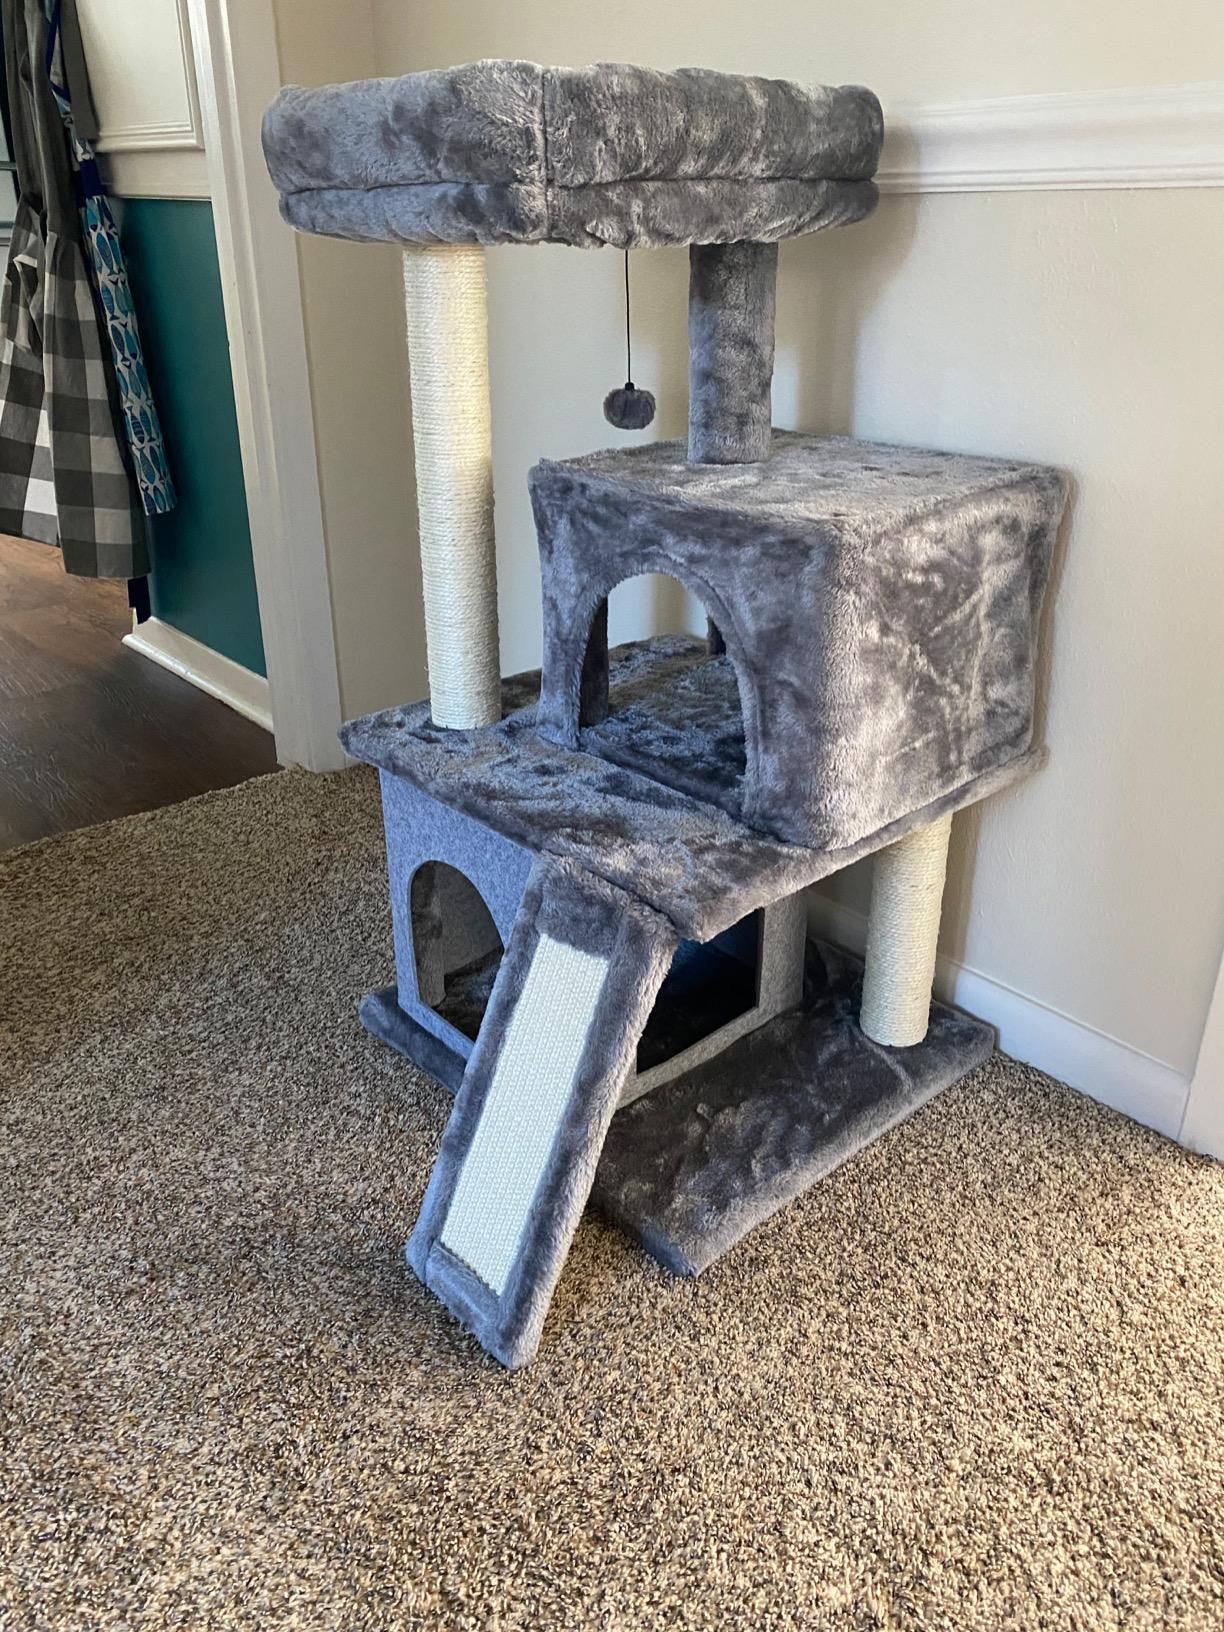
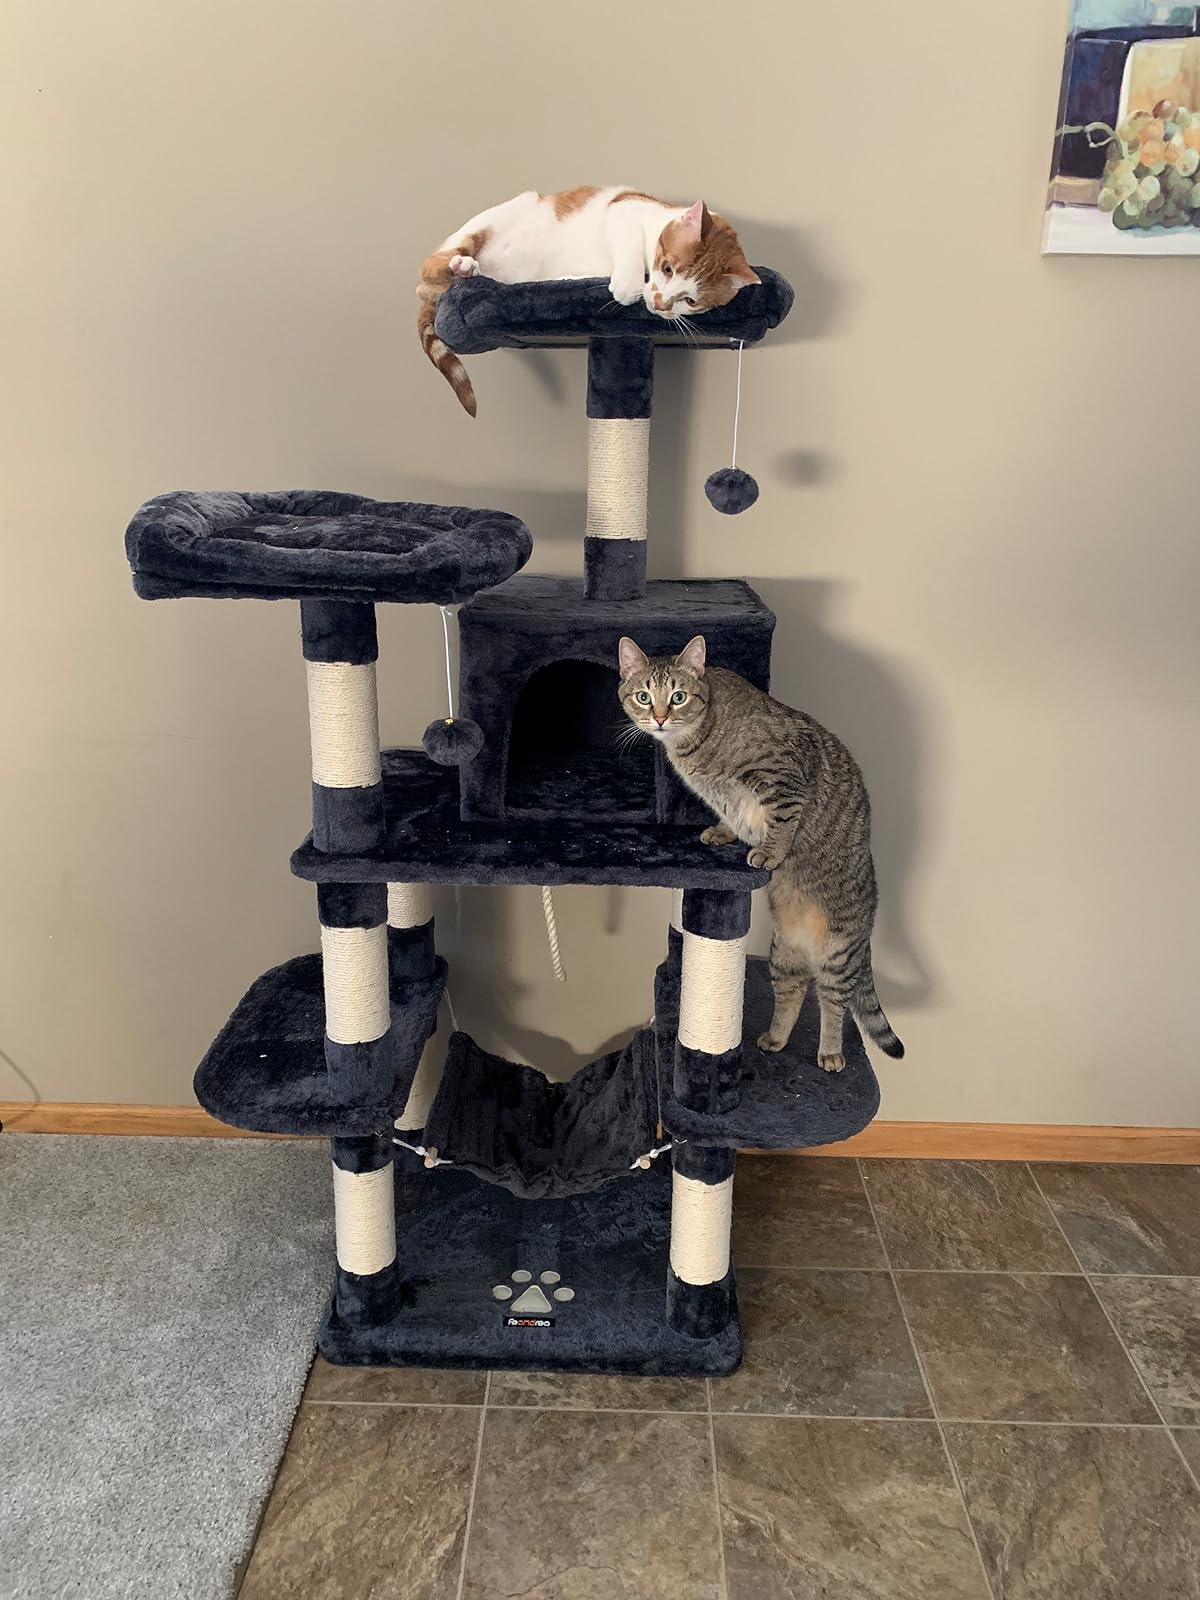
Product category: items_cat tree
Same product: no